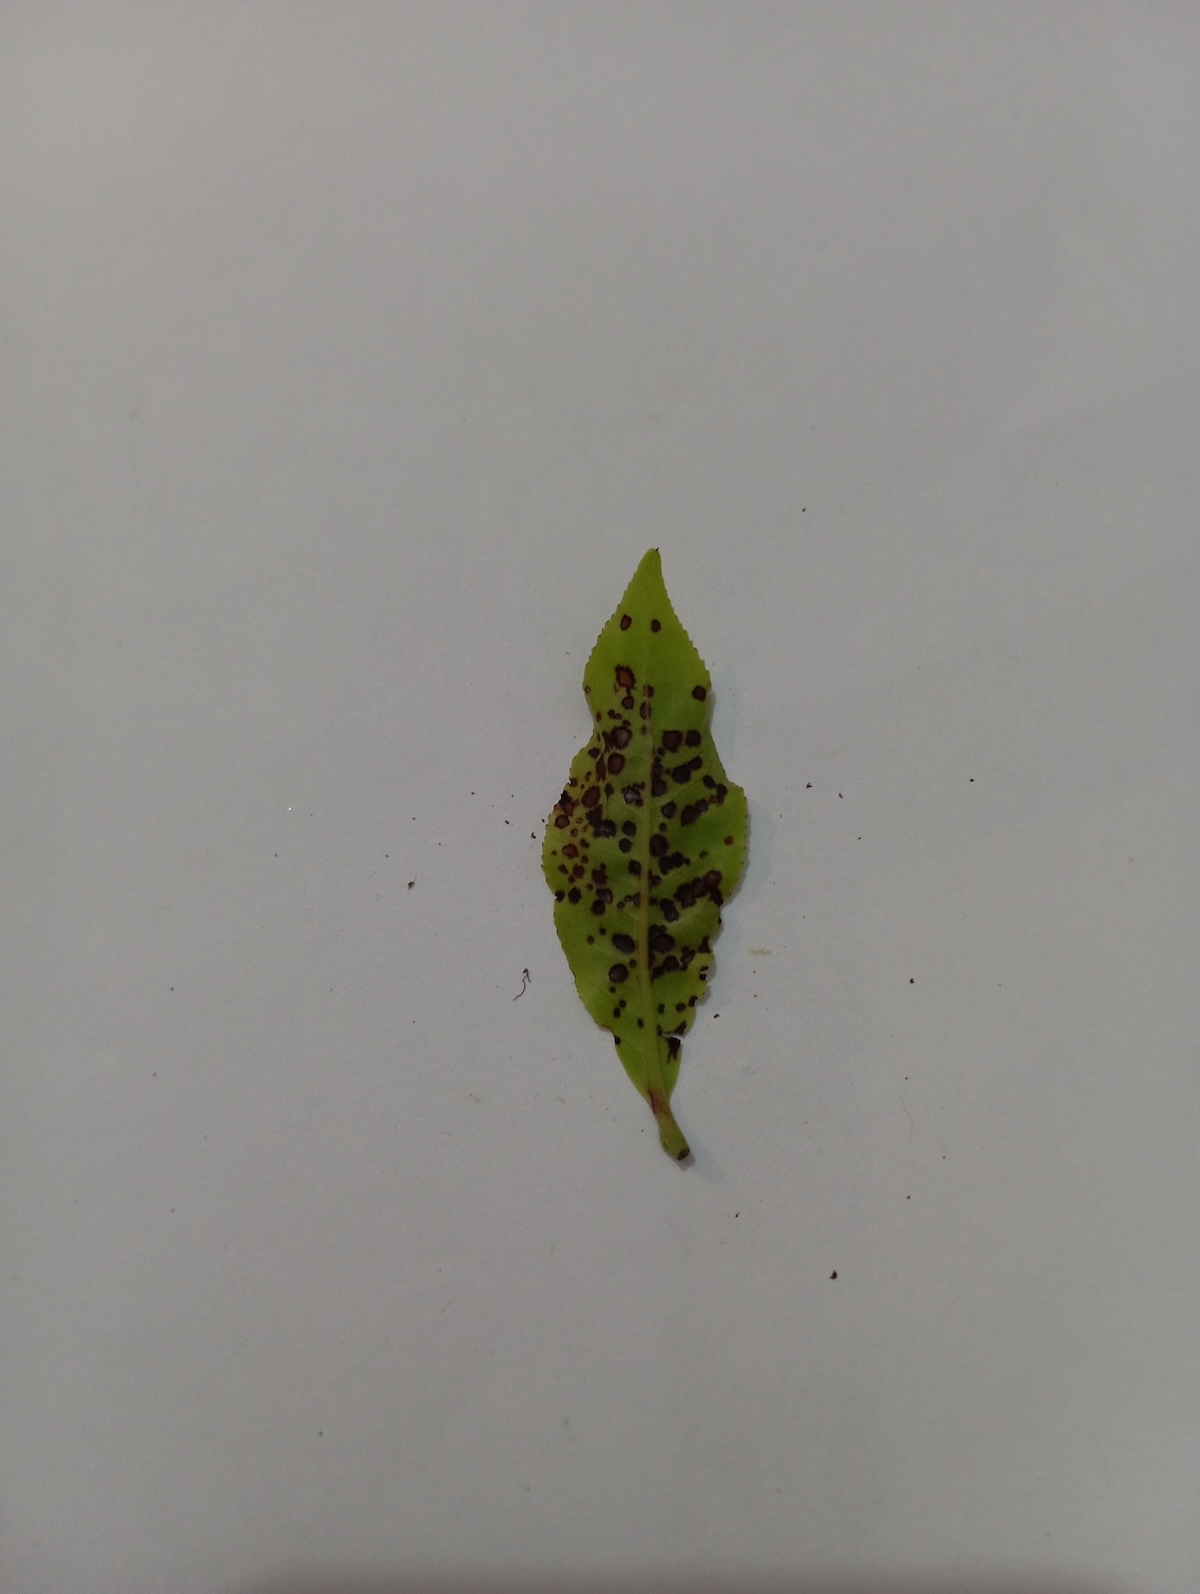
Label: Helopeltis